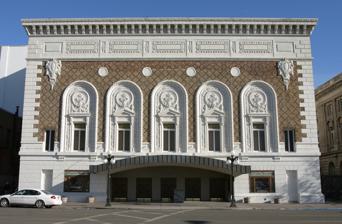
Building: Capitol Theatre (Yakima, Washington)
Country: United States of America
Year built: 1920
Performing arts venue in Yakima, Washington, US Capitol Theatre Mercy Theatre The exterior of the Capitol Theatre Address 19 S. 3rd St. Yakima, Washington United States Owner City of Yakima Operator Capitol Theatre Committee Capacity 1,500 Current use Performing Arts Center Construction Opened 1920 Reopened 1978 Rebuilt 1975 Website www .capitoltheatre .org Capitol Theatre U.S. National Register of Historic Places Coordinates 46°36′8.58″N 120°30′8.5″W / 46.6023833°N 120.502361°W / 46.6023833; -120.502361 Architect B. Marcus Priteca Architectural style Renaissance NRHP reference No. 73001895 Added to NRHP April 11, 1973 The Capitol Theatre is a performing arts venue in Yakima, Washington . With its location in downtown Yakima and 1,500 seating capacity, it serves as the primary performing arts facility for the Yakima region. History The Theatre was designed by B. Marcus Priteca and opened on April 5, 1920 as the Mercy Theatre, named after its owner, Frederick Mercy Sr (1877-1948), who earned his wealth in the theater business. At the time of its construction, the Mercy Theatre was the largest theatre in the Pacific Northwest. The theatre originally featured vaudeville acts and is currently home to the Yakima Symphony Orchestra, Town Hall Series, Community Concerts, as well as traveling Broadway musicals. In 1972 the Allied Arts Council and the City of Yakima began working together to transfer the building to public ownership.  Part of this effort included successfully placing the theatre on the National Register of Historic Places on April 11, 1973.  Shortly after ownership was transferred to the City, the theatre was severely damaged by a fire on August 11, 1975, except for its stage-house, which was virtually untouched, with only the walls of the audience section remaining standing.  One of the few items saved from the fire was a Steinway grand piano, which had been signed by Henry E. Steinway ), the president of Steinway and Sons. Subsequently, the theatre was painstakingly renovated to its original 1920s state, although a basement with restrooms and a meeting room was added. Famed artist, Anthony Heinsbergen —who had painted the original murals on the Theatre's ceiling as his first paid commission—came out of retirement to repaint the dome. This was his last commissioned work. Governor Dixie Lee Ray dedicated the rebuilt Capitol Theatre on November 4, 1978 at its grand re-opening ceremony, which featured a sold-out performance by Bob Hope . Gallery The interior of the theatre the stage References